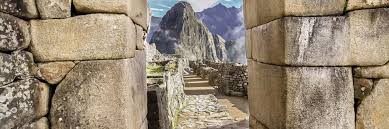
Landmark: Machu Picchu